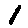
Label: 1